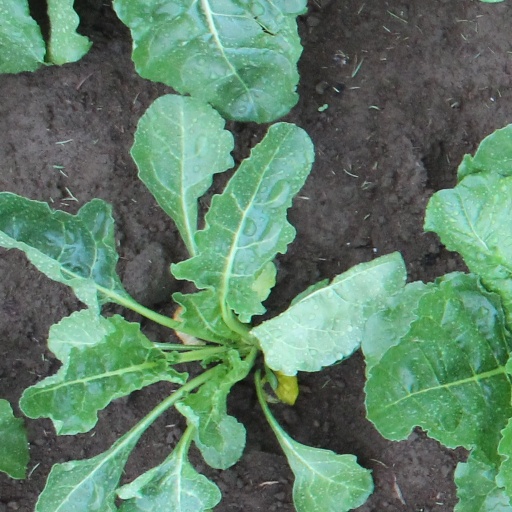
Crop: sugar beet